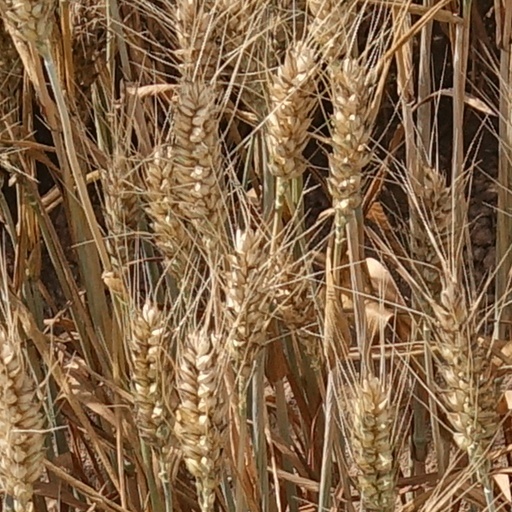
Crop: wheat